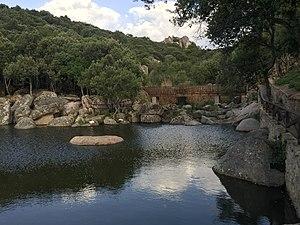
Gallura, 2016 (Sardaigne).
Aggius, Àggju en gallurais et Azos en sarde, est une commune de la province de Sassari dans la région Sardaigne en Italie. Elle se trouve dans la région historique et géographique de la Gallura, en moyenne montagne dans un environnement rocailleux et granitique.